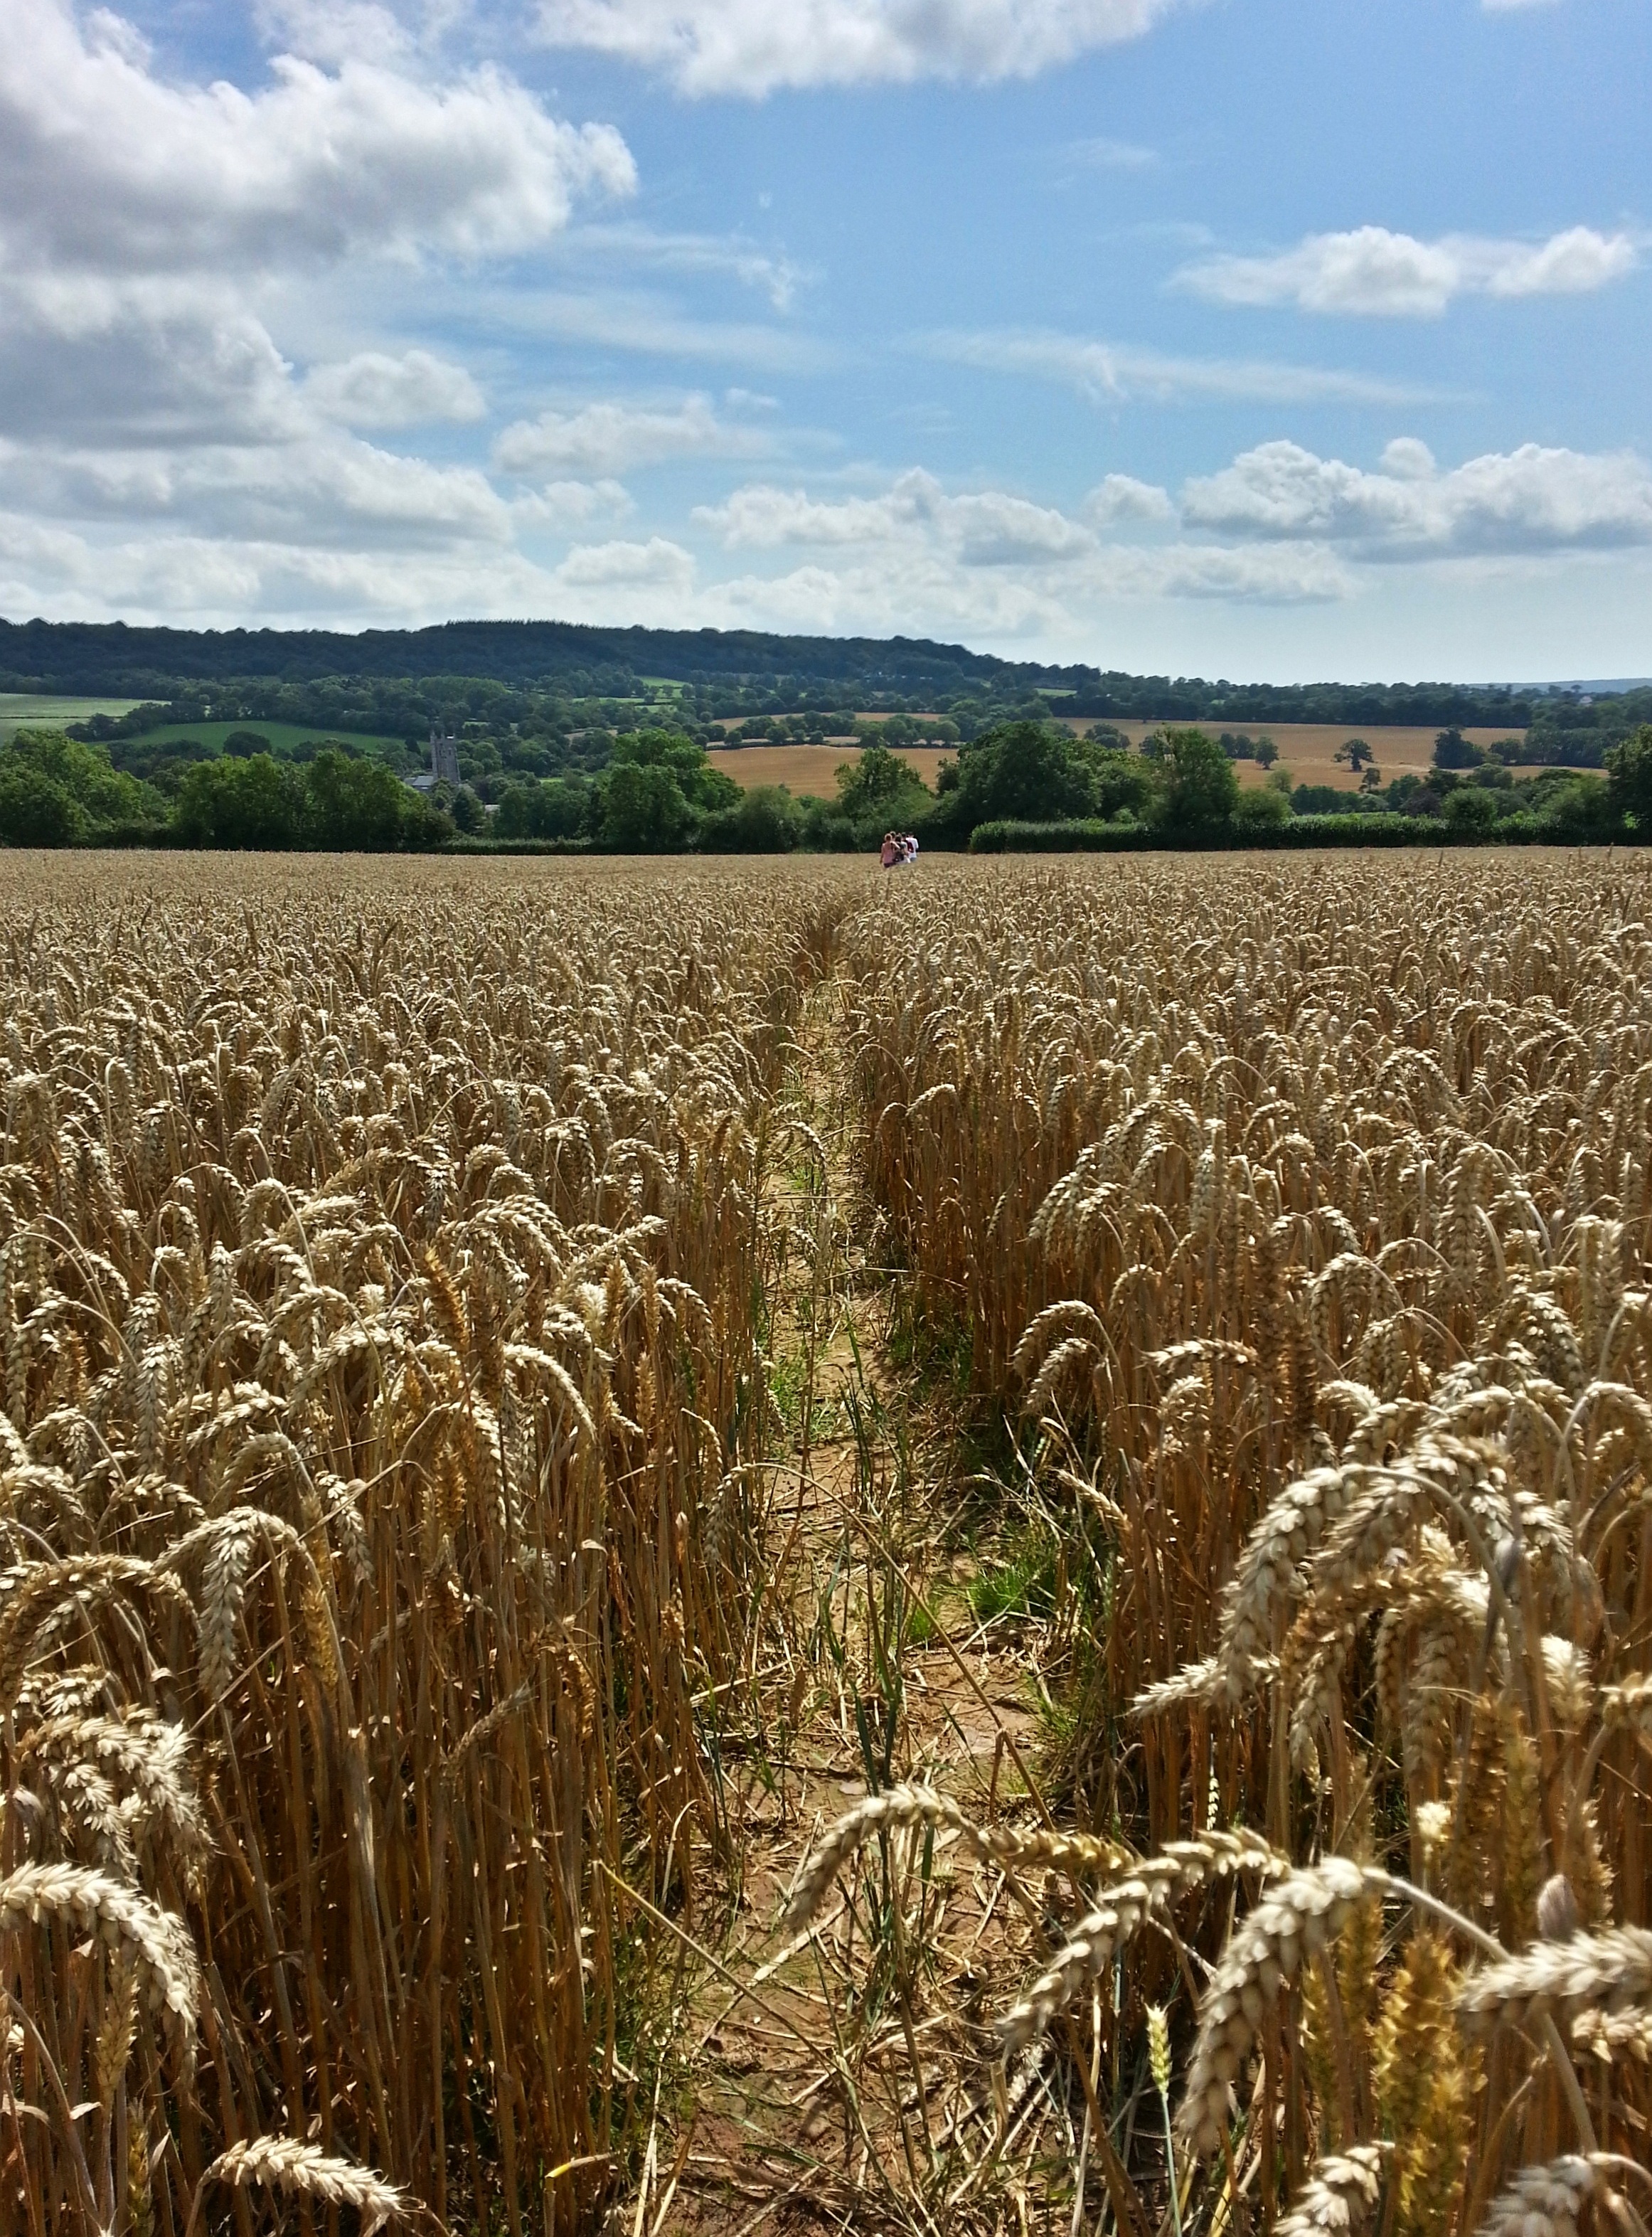
grass, plant, field, farm, wheat, grain, prairie, food, harvest, crop, soil, agriculture, plain, farmland, cereal, wheat field, rural area, flowering plant, commodity, grass family, land plant, food grain